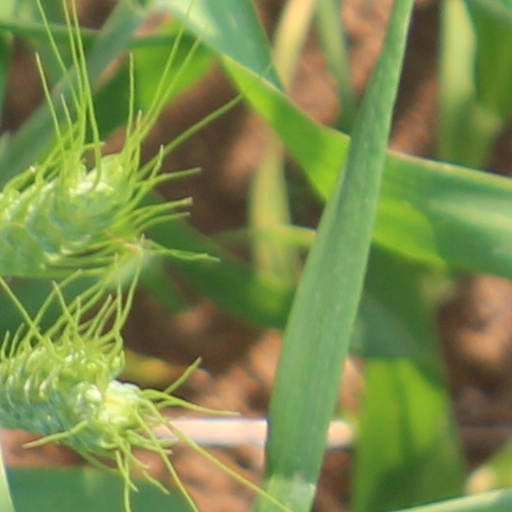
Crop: wheat